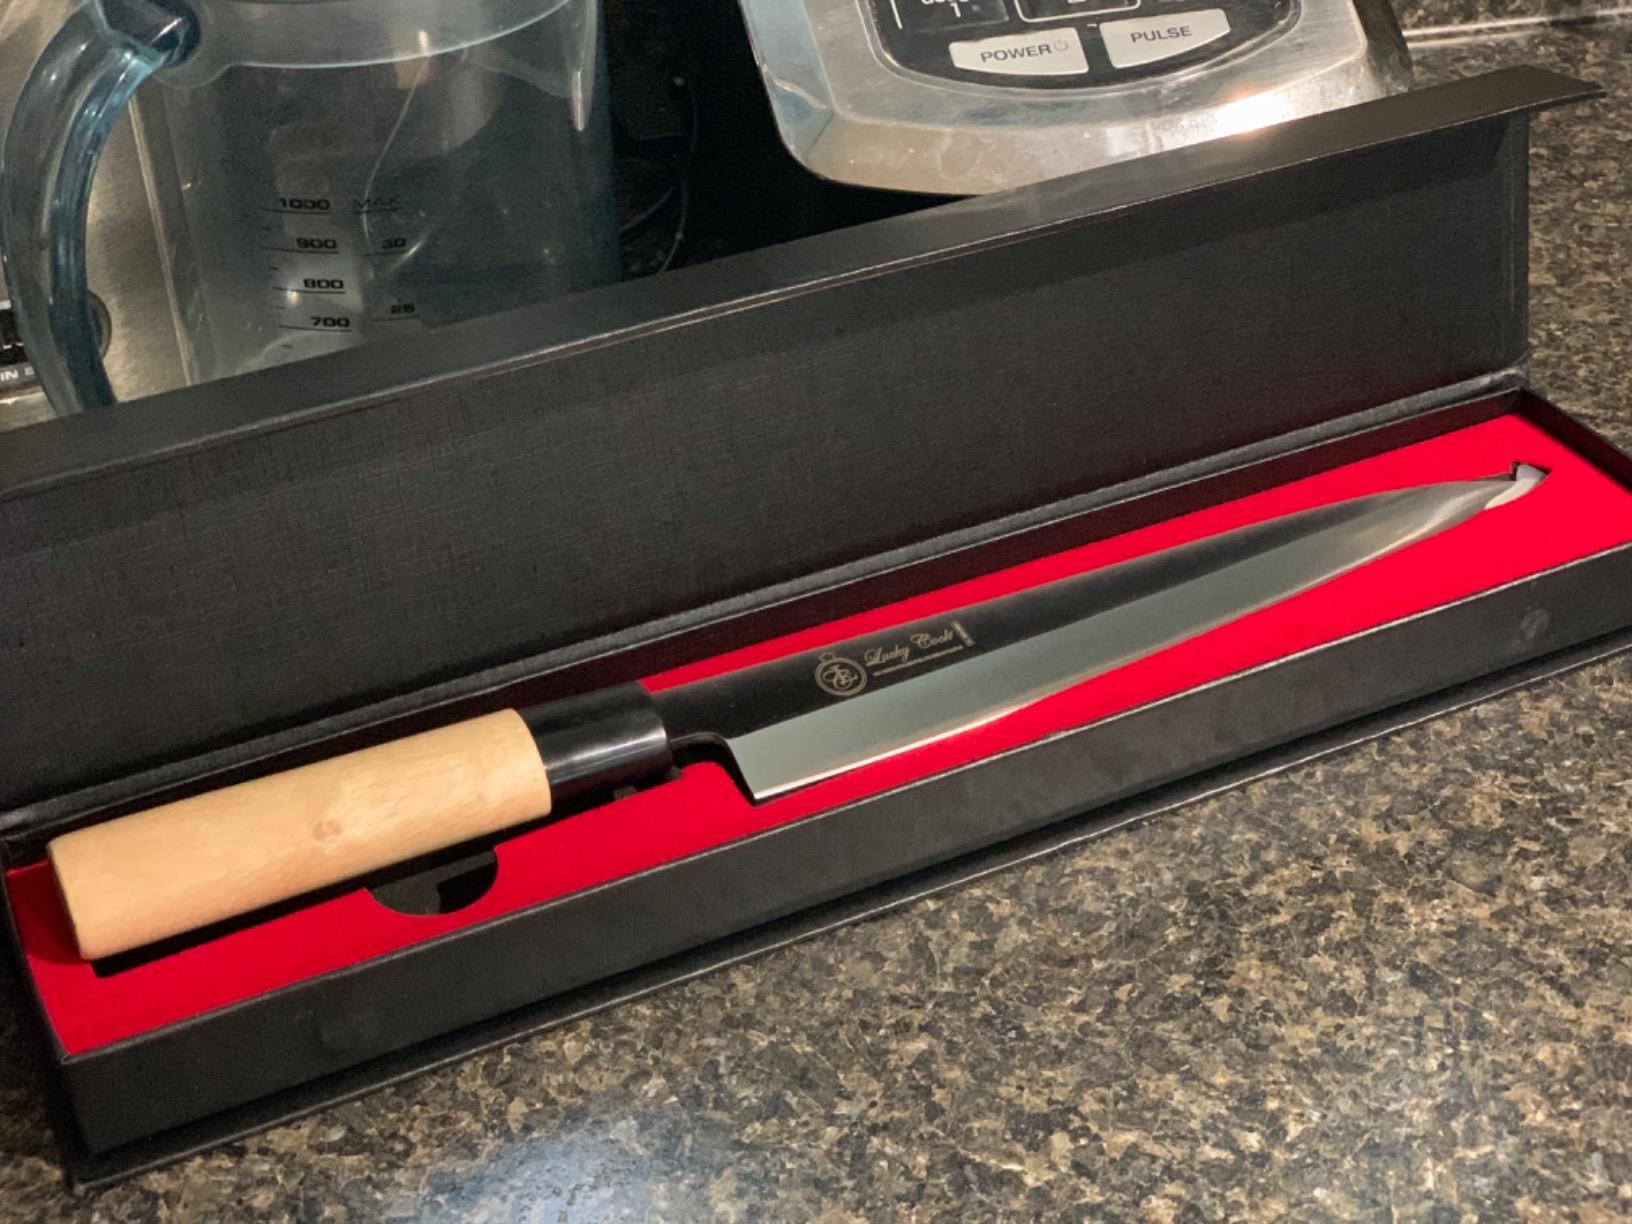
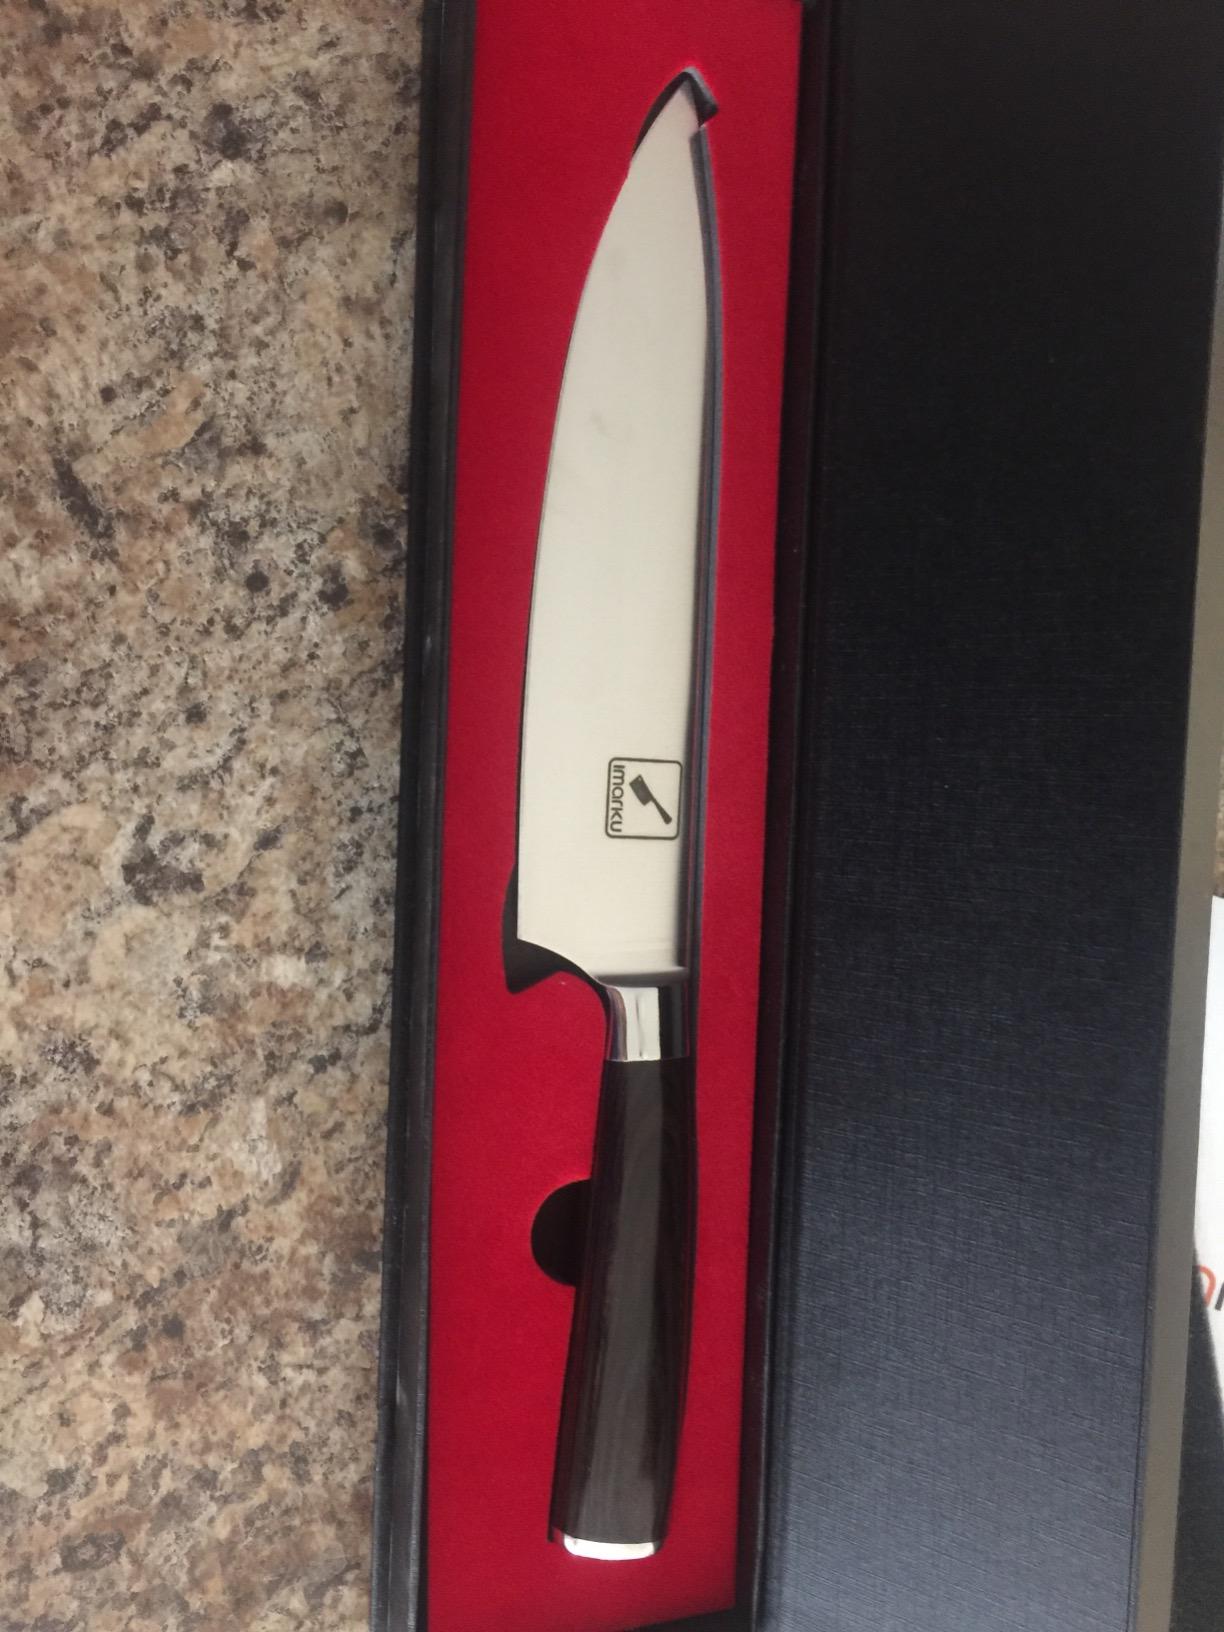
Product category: items_knife
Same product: no